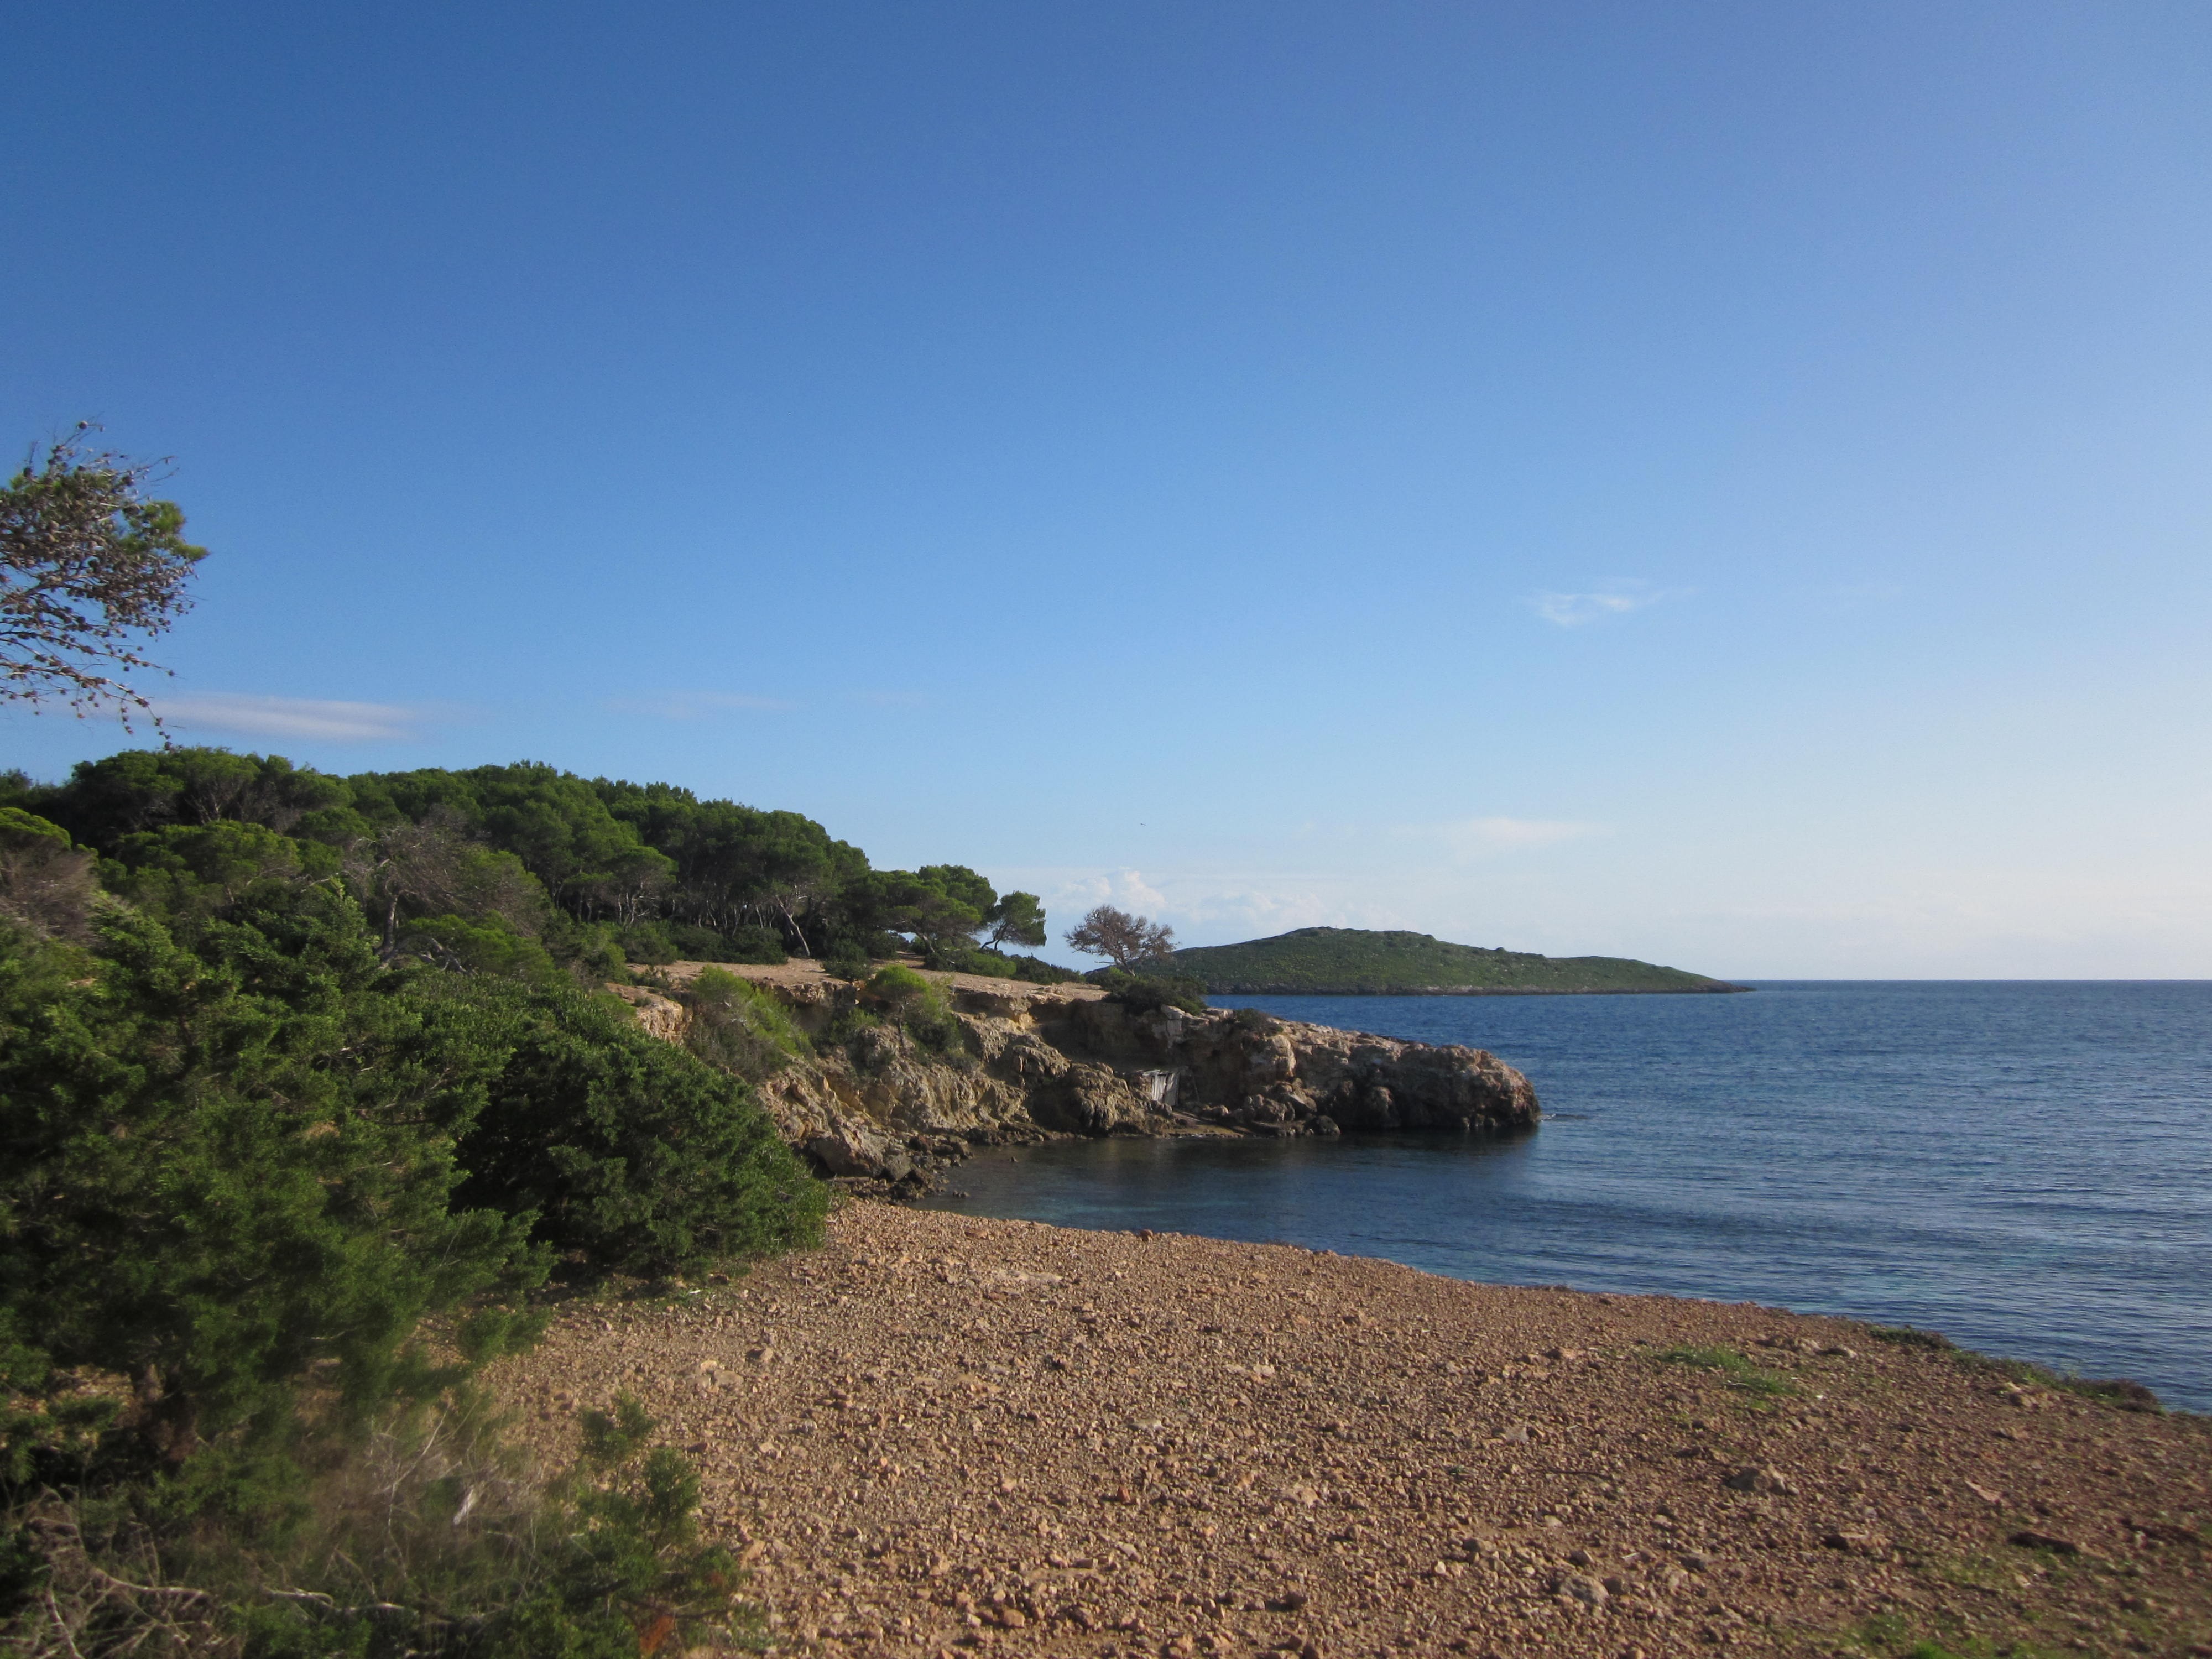
beach, sea, coast, water, ocean, horizon, shore, view, vacation, cliff, cove, holiday, bay, island, reservoir, terrain, body of water, spain, holidays, cape, ibiza, balearic islands